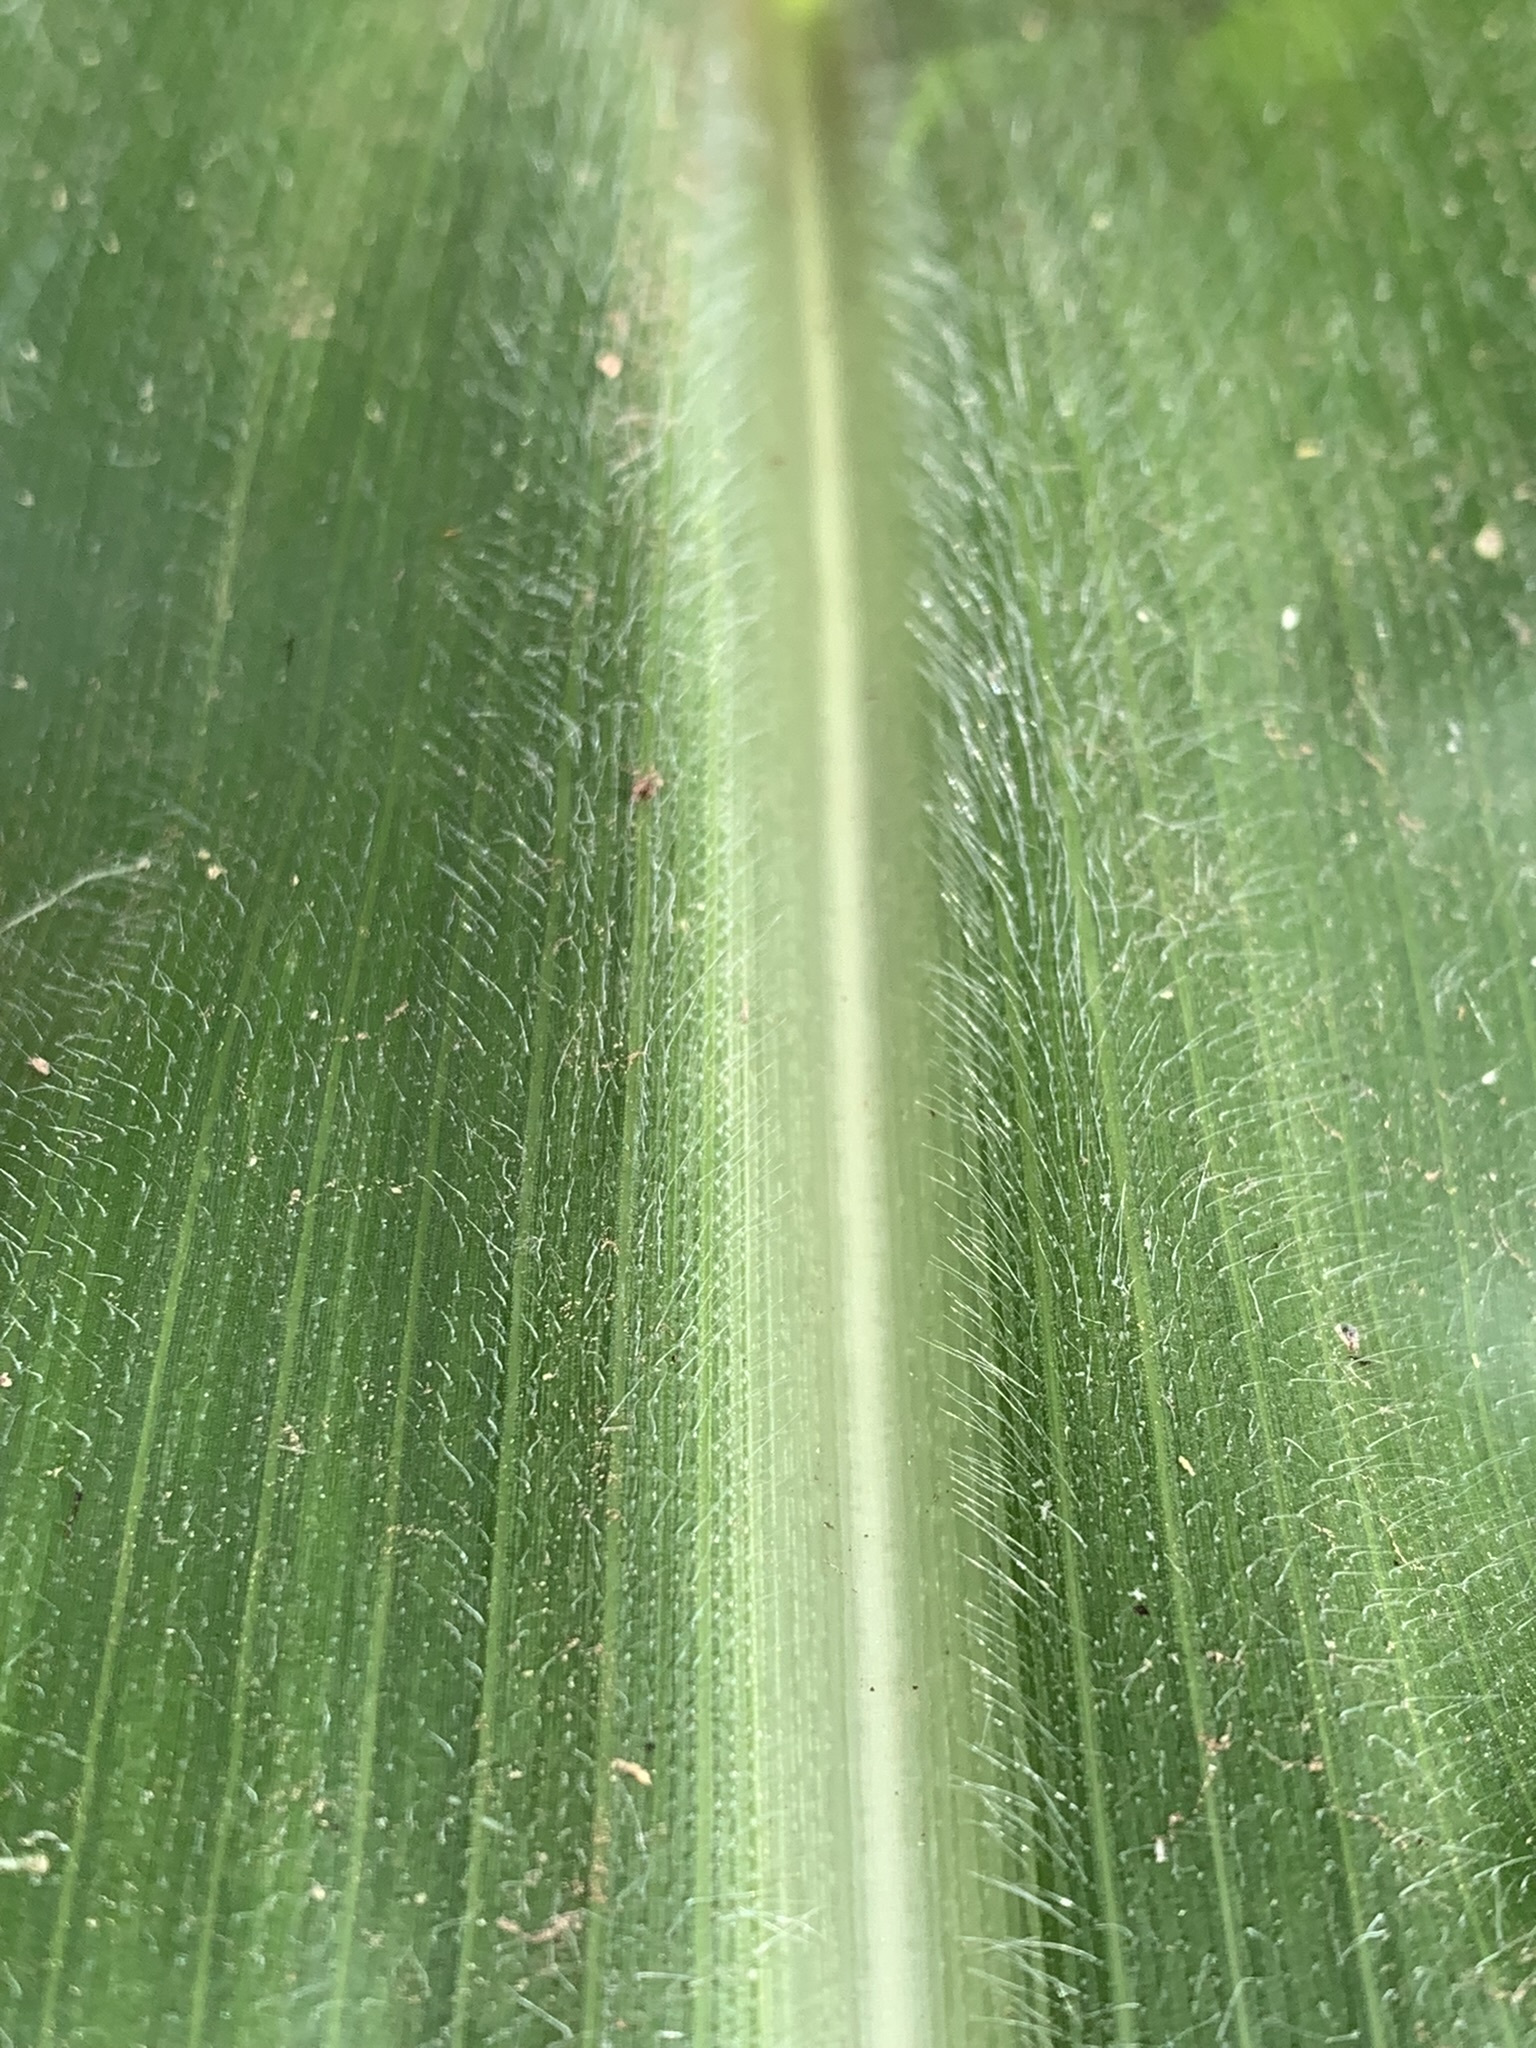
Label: Healthy